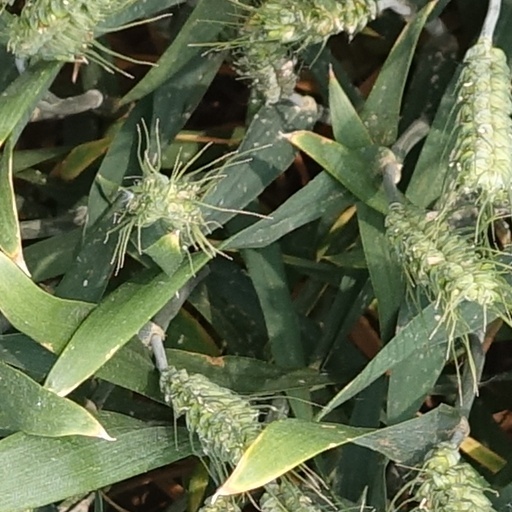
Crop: wheat